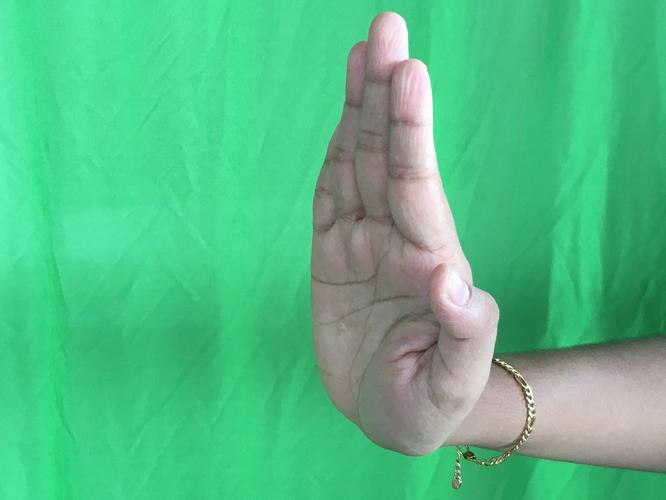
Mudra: Pathaka
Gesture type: single_hand